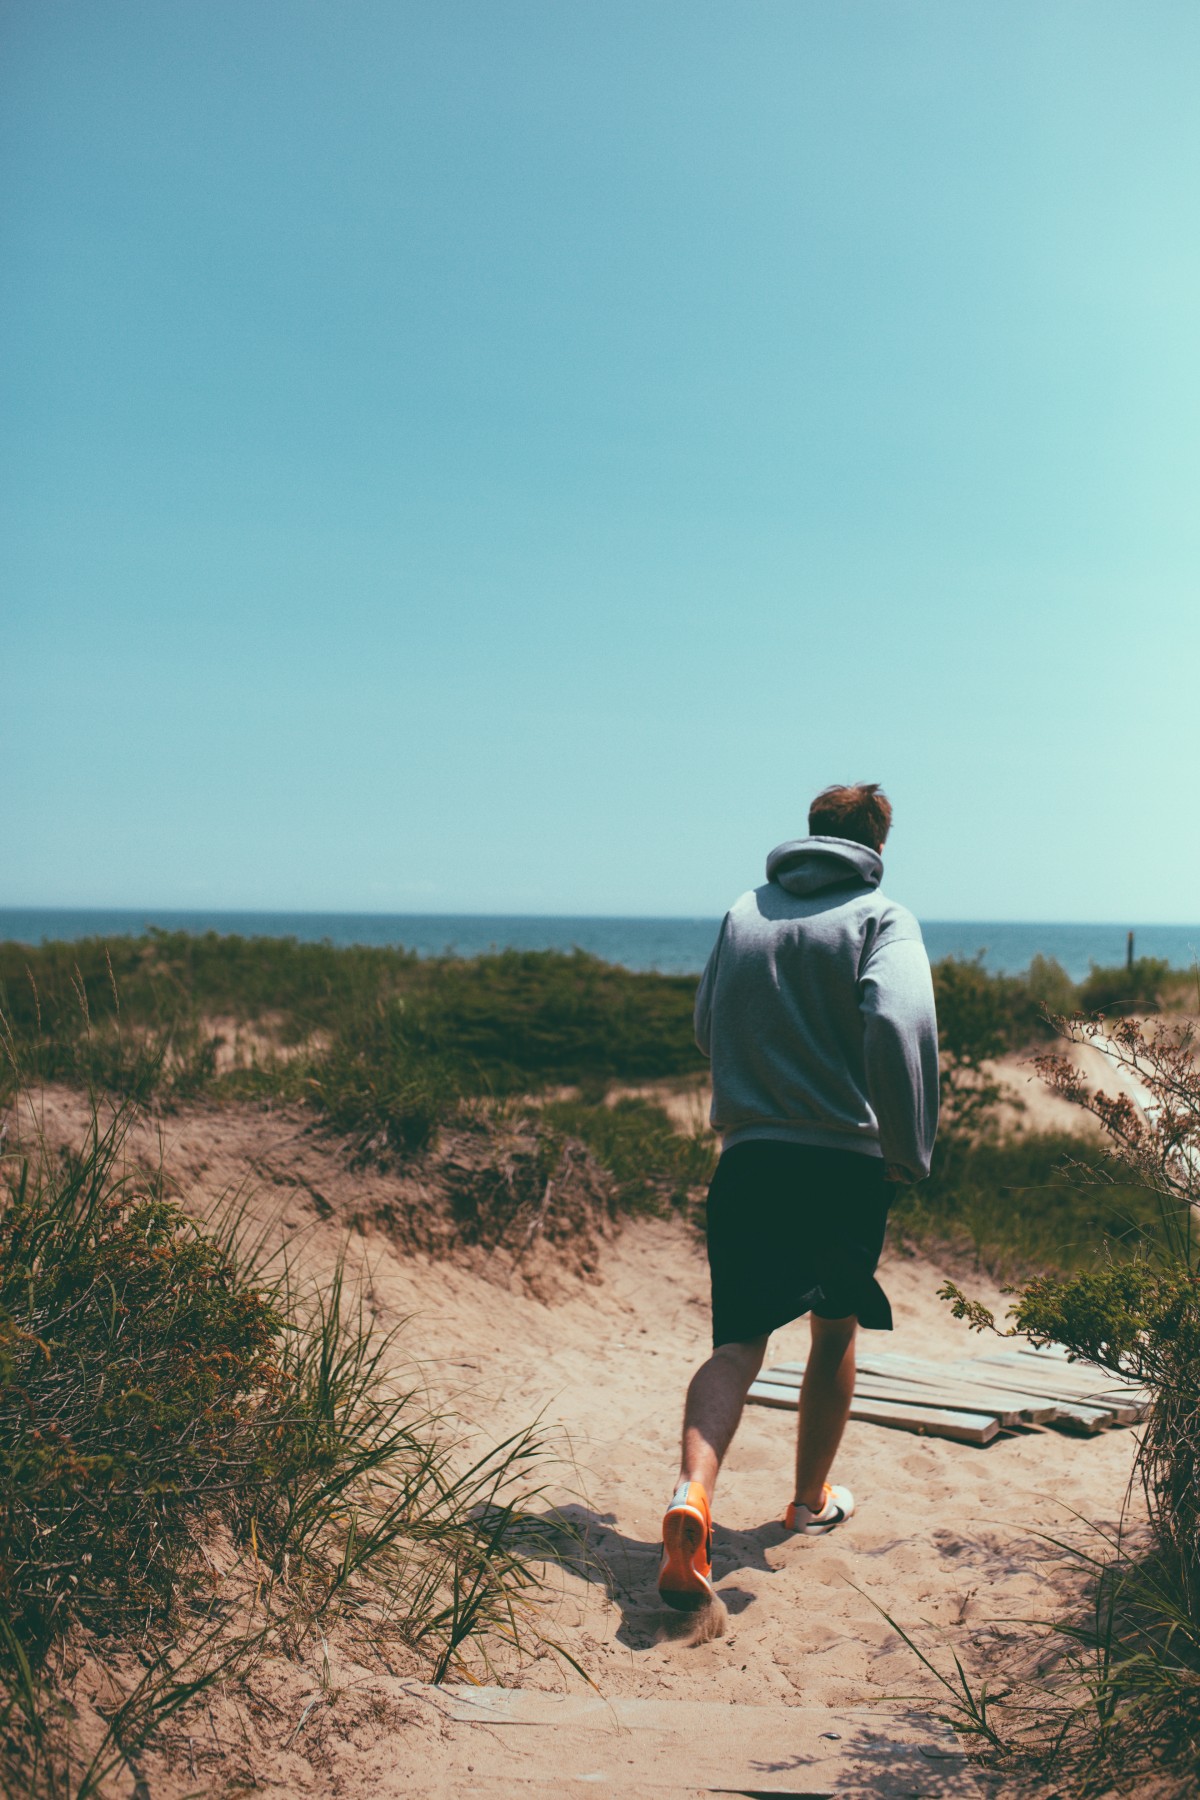
Tags: sea, coast, sand, horizon, walking, sport, running, run, vacation, travel, jogging, exercise